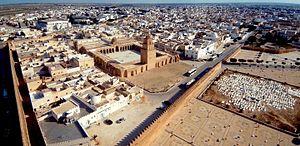
Vue aérienne de la Grande Mosquée de Kairouan, en Tunisie. Le monument est situé à l'extrémité nord-est de la médina de Kairouan, près des remparts.
La Grande Mosquée de Kairouan, également appelée mosquée Oqba Ibn Nafi en souvenir de son fondateur Oqba Ibn Nafi, est l'une des principales mosquées de Tunisie située à Kairouan. Historiquement première métropole musulmane du Maghreb, Kairouan, dont l'apogée sur les plans politique et intellectuel se situe au IXᵉ siècle, est réputée comme étant le centre spirituel et religieux de la Tunisie ; elle est aussi parfois considérée comme la quatrième ville sainte de l'islam sunnite.